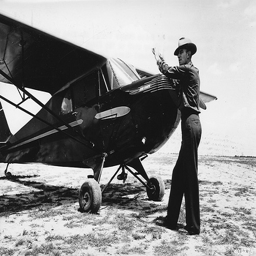
A man is standing next to an old airplane.
Old black and white image of a man starting an airplane propeller.
A man with a hat stands leaning on the nose of a small airplane.
A black and white photograph of a man leaning on a plane.
A man stands next to an airplane on a snowy field.